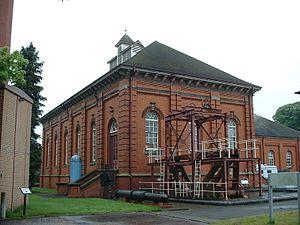
Cette liste des musées du Staffordshire, Angleterre contient des musées qui sont définis dans ce contexte comme des institutions qui recueillent et soignent des objets d'intérêt culturel, artistique, scientifique ou historique. leurs collections ou expositions connexes disponibles pour la consultation publique. Sont également inclus les galeries d'art à but non lucratif et les galeries d'art universitaires. Les musées virtuels ne sont pas inclus.